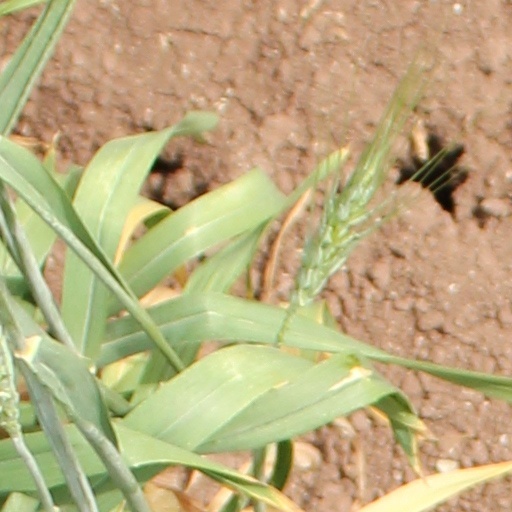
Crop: wheat